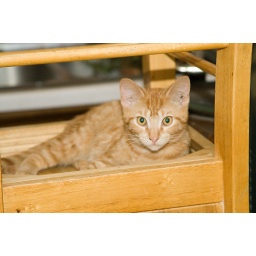
Henry makes himself at home in an upside down chair as we move furniture around.